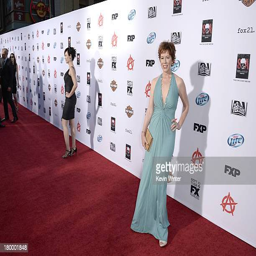
actor attends the season premiere